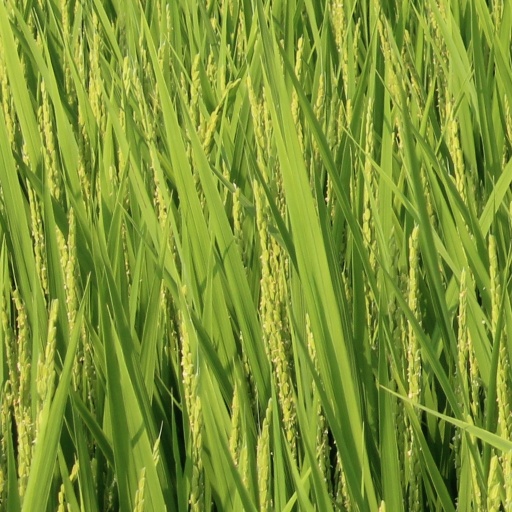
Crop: rice